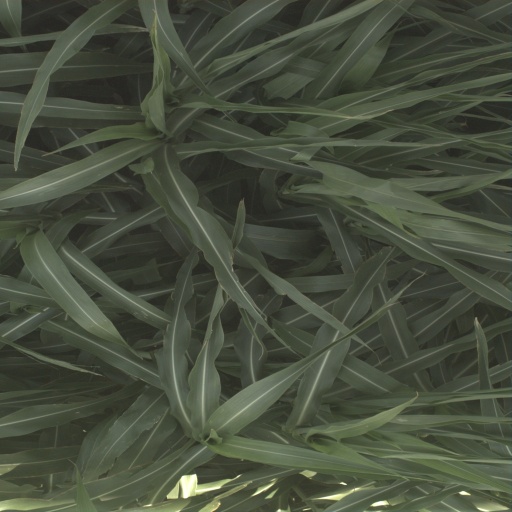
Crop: sorghum